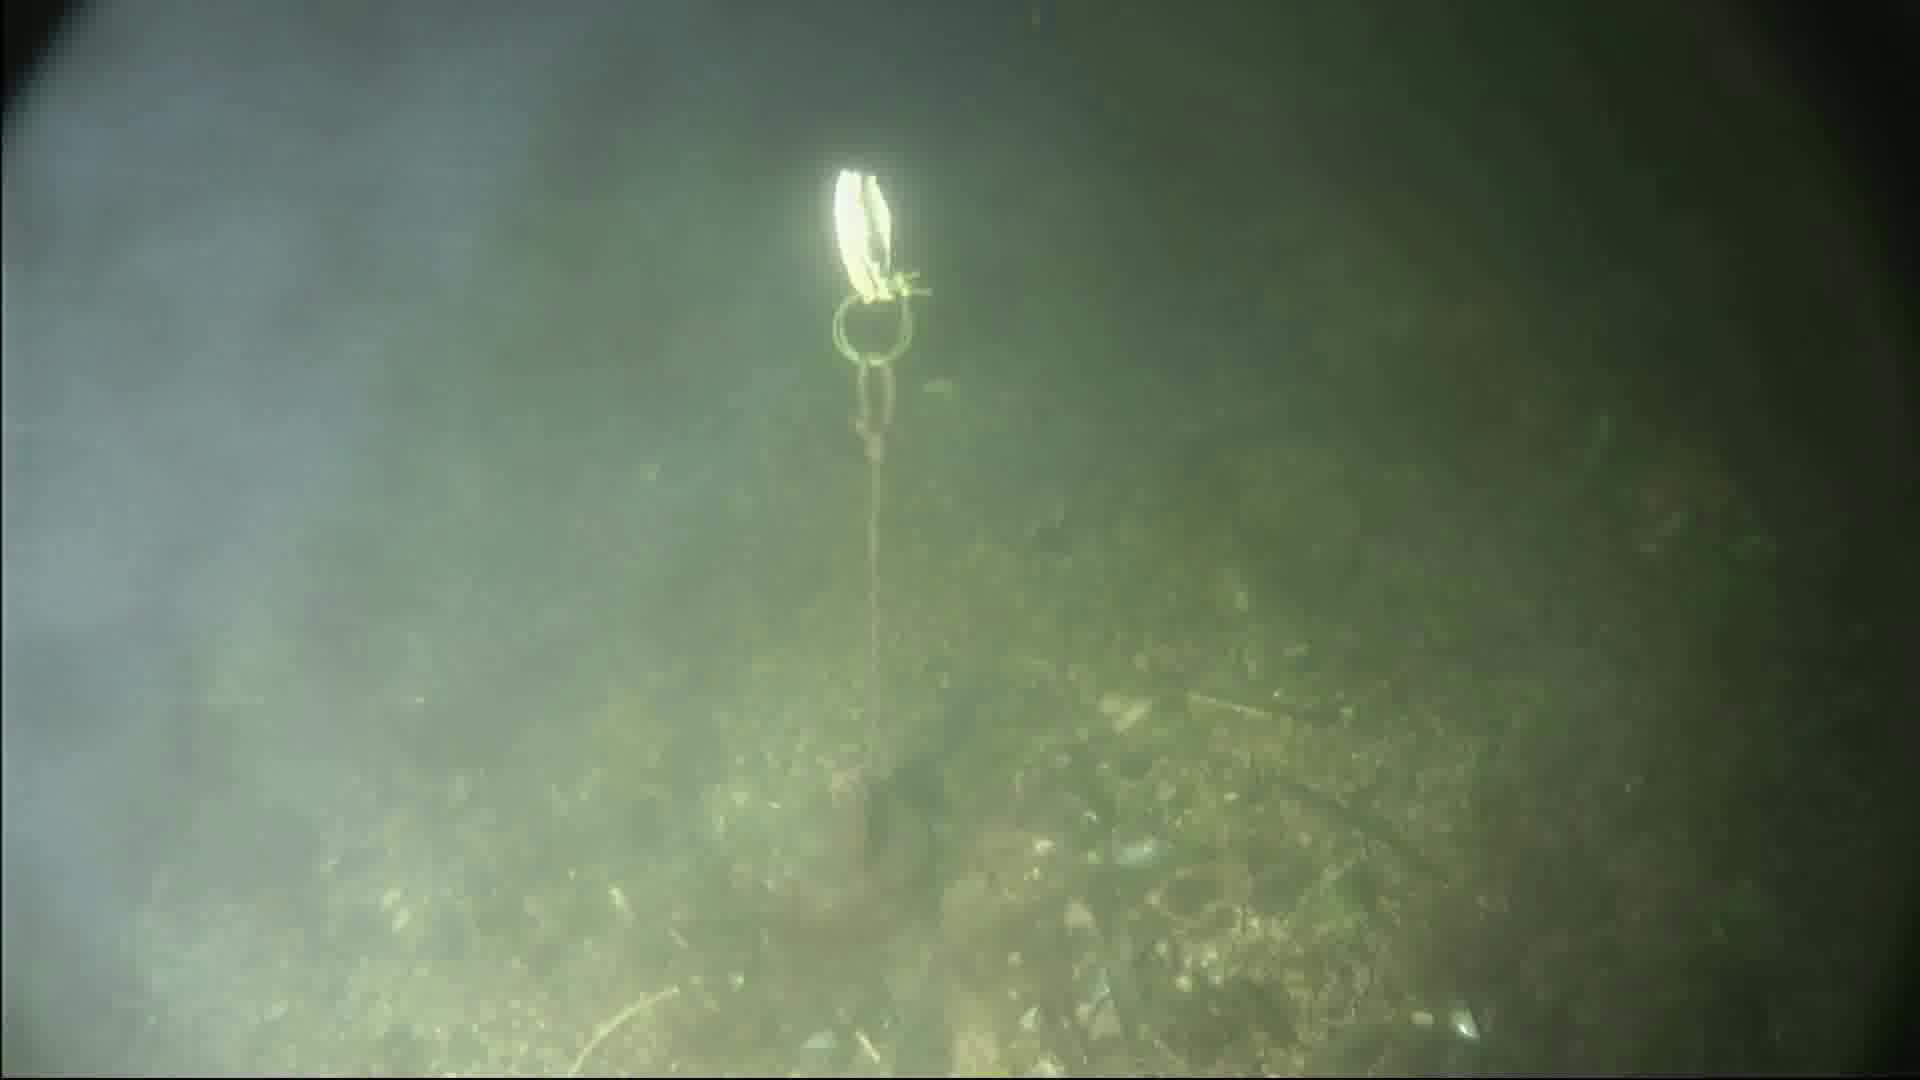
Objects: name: crab